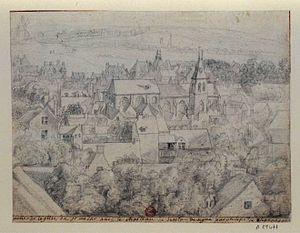
Veüe de leglise de St médar avec le chasteau de bisetre (sic)
"Le faubourg Saint-Médard ou ""quartier Mouffetard"" est un quartier de Paris dans le 5ᵉ à cheval sur les quartiers administratifs jardin des plantes et Val-de-Grâce. Séparé par la Bièvre du faubourg Saint-Marcel autonome de la ville de Paris jusqu’en 1724, il partage avec celui-ci l’évolution de villégiature aristocratique au XIVᵉ siècle à quartier pauvre, faubourg souffrant, à partir du milieu du XVIᵉ siècle devenu au XXIᵉ siècle un des secteurs les plus recherchés de Paris.
L'église Saint-Médard est située au nᵒ 141 rue Mouffetard à Paris, sur la rive gauche de la Seine, au sud-est de la montagne Sainte-Geneviève. Édifiée du XVᵉ au XVIIIᵉ siècle, elle est l'église paroissiale des fidèles d'une partie du 5ᵉ arrondissement, quartier du Jardin-des-Plantes et partiellement quartier du Val-de-Grâce, ainsi que d'une partie du 13ᵉ arrondissement, parties des quartiers Croulebarbe et de la Salpêtrière. Depuis la séparation de l'Église et de l'État, elle est la propriété de la Ville de Paris et est affectée au culte catholique.